Kustavi Grotenfelt

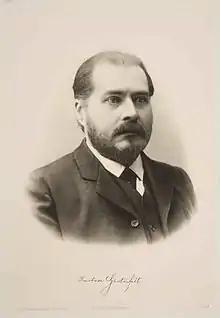
Kustavi Grotenfelt.

Kustavi (Gustaf) Grotenfelt (27 April 1861, Helsinki – 7 January 1928) was a Finnish historian, professor at the University of Helsinki and politician. He was a member of the Diet of Finland from 1888 to 1900 and from 1904 to 1906 and of the Parliament of Finland from 1908 to 1909. He represented the Young Finnish Party.